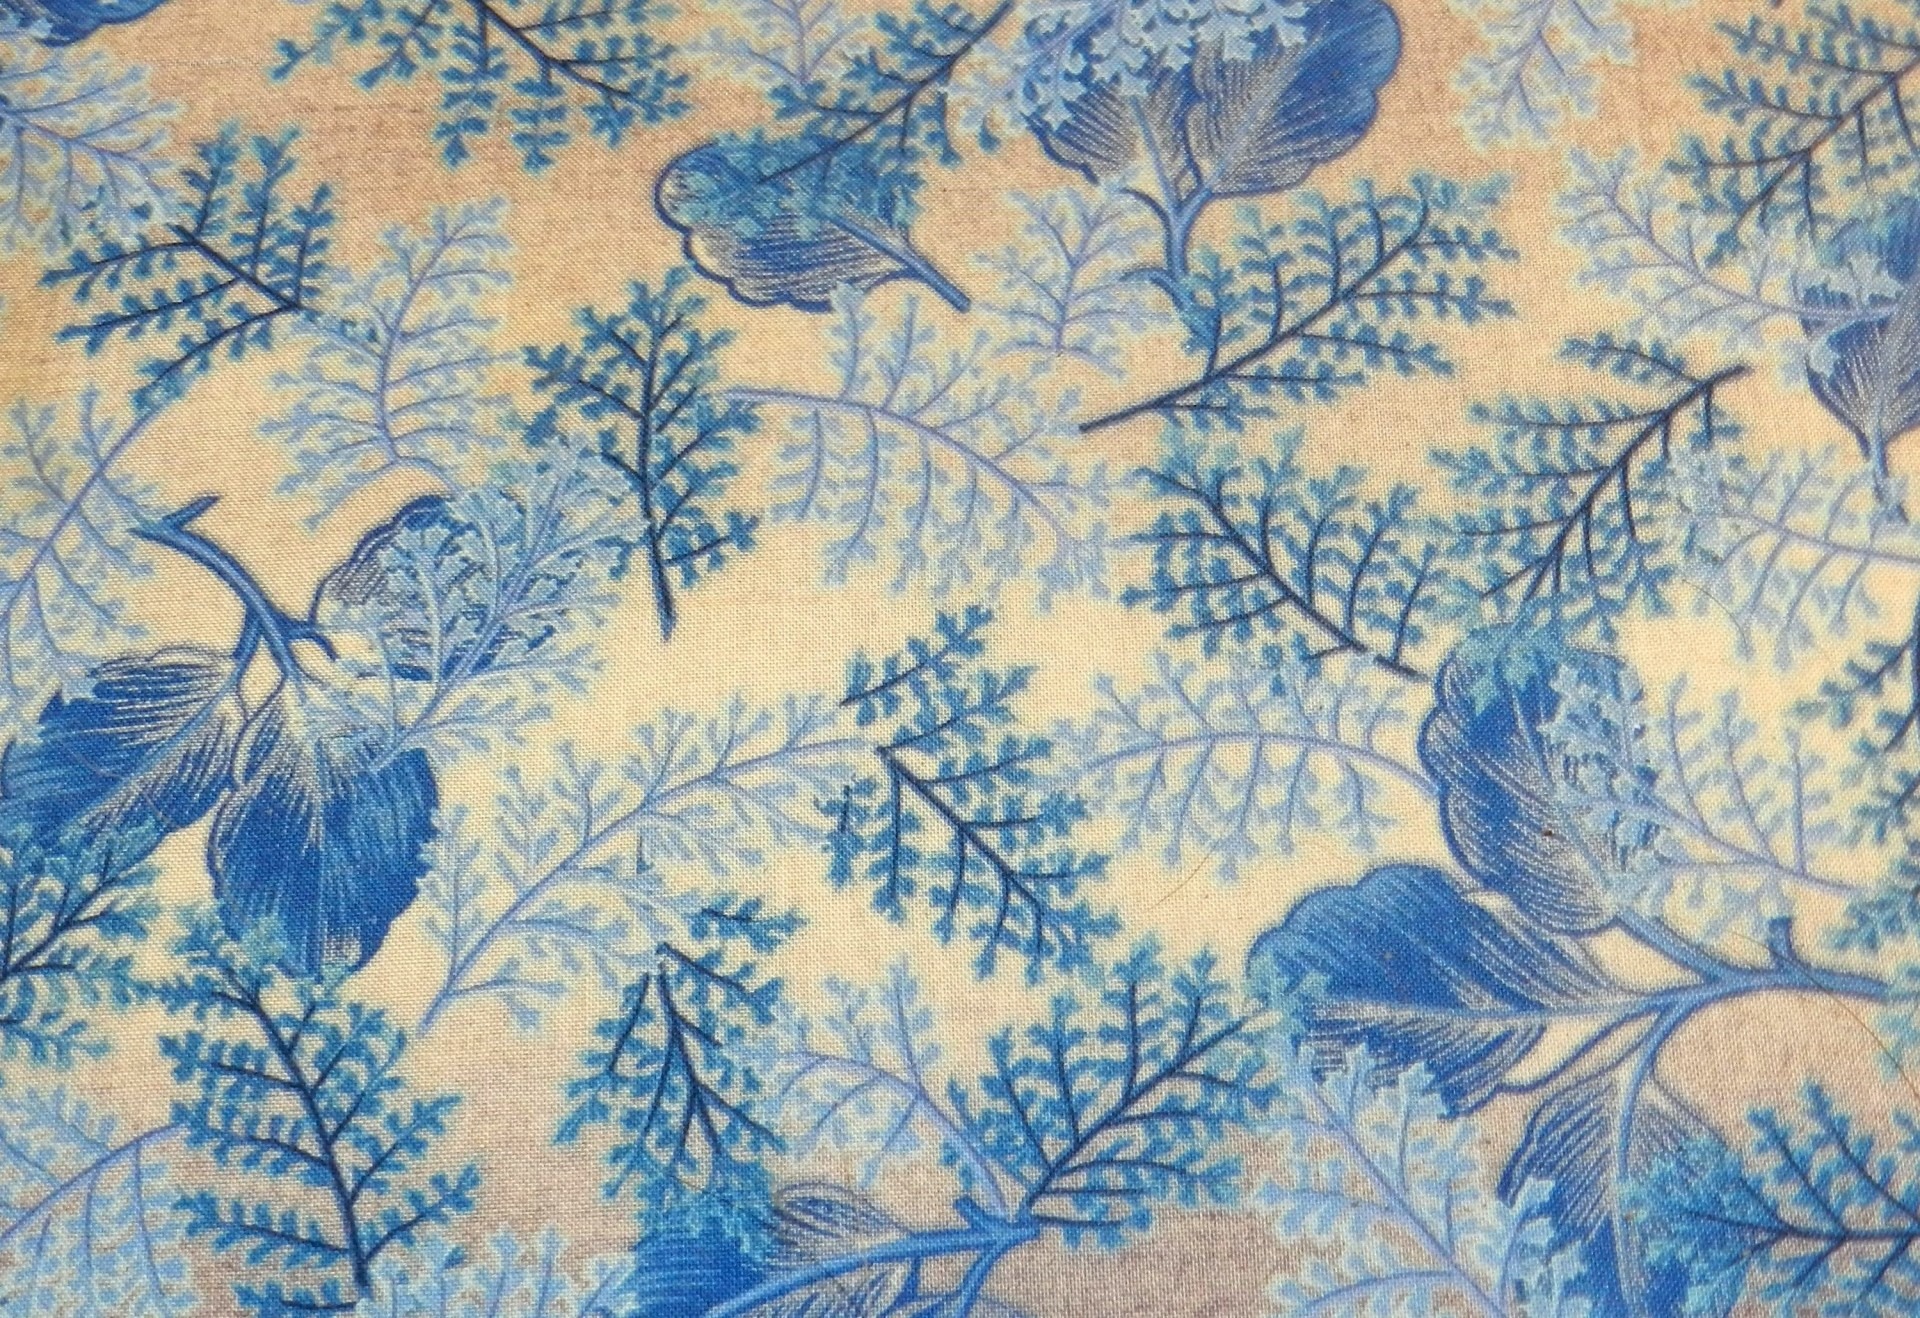
tree, branch, texture, leaf, flower, frost, decoration, fashion, blue, clothing, cloth, decor, material, fabric, textile, art, background, sketch, drawing, design, decorative, culture, style, elegant, patterns, clothes, traditional, backdrop, stylish, seamless